British Warships in the Age of Sail

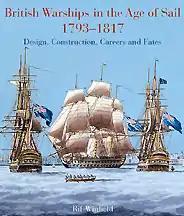
Front cover of "British Warships in the Age of Sail 1793–1817"

British Warships in the Age of Sail is a series of four books by maritime historian Rif Winfield comprising a historical reference work providing details of all recorded ships that served or were intended to serve in the (British) Royal Navy (and its predecessor services) from 1603 to 1863. Similar volumes dealing with other navies during the Age of Sail have followed from the same publisher.